Eda Hurd Lord

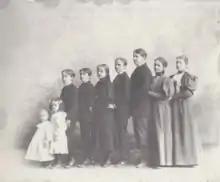
Children of Eda Hurd Lord

On April 29, 1873, she married George Sterling Lord (1850-1916), a wholesale druggist for Lord, Owen & Co., a company started by his father Thomas Lord. She is the mother of Eda Lord Dixon (1876-1926). Her other children are: Jeannie Henry Ayers (b. 1875), Harvey Hurd Lord (1878-1920), Thomas Lord (1880-1951), Kate Kimball Lord (1882-1908), Sterling Lord (b. 1884), Robert Owen Lord (1886-1968), a banker, Margaret Lord Burnham (1892-1979), George Willis Lord (1894-1977). She is the grandmother of Eda Lord and Suzanne Lord Folds.